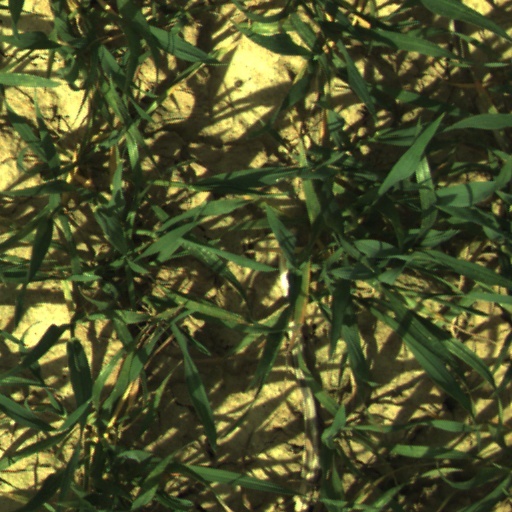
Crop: wheat